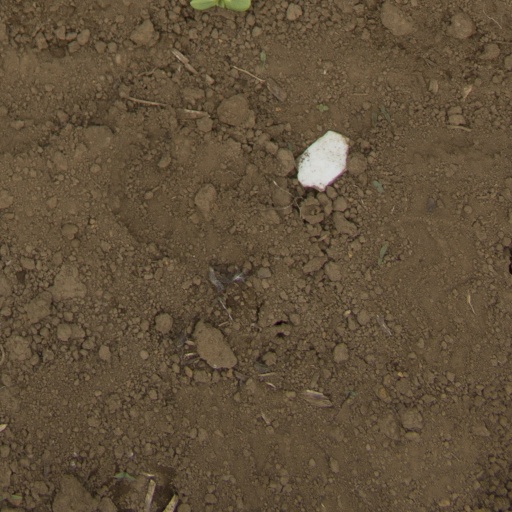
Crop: Jerusalem artichoke